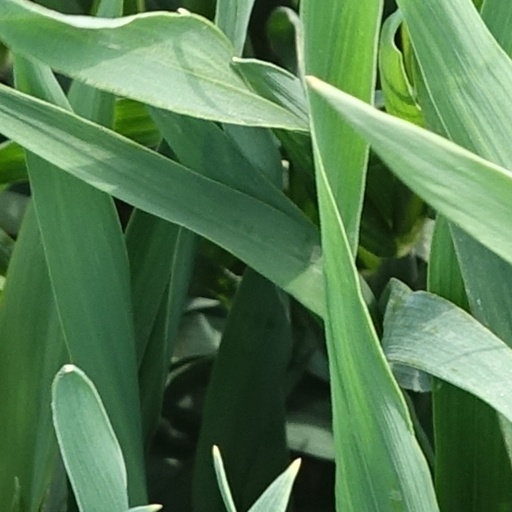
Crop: wheat